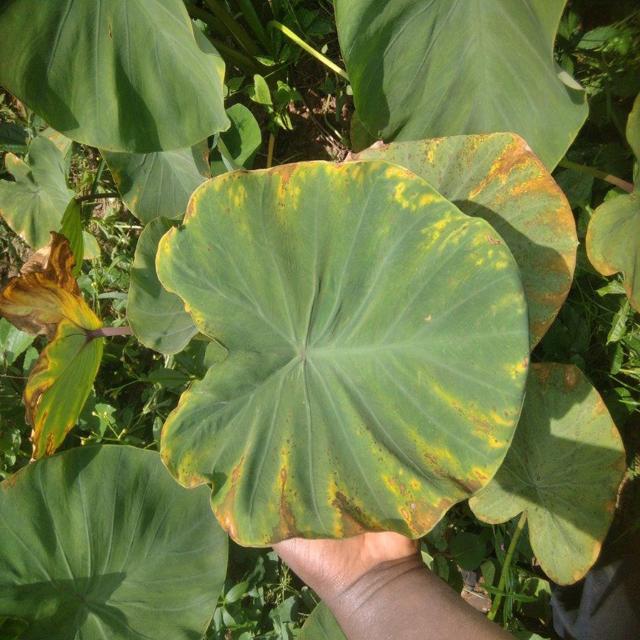
Label: Mid_Blight